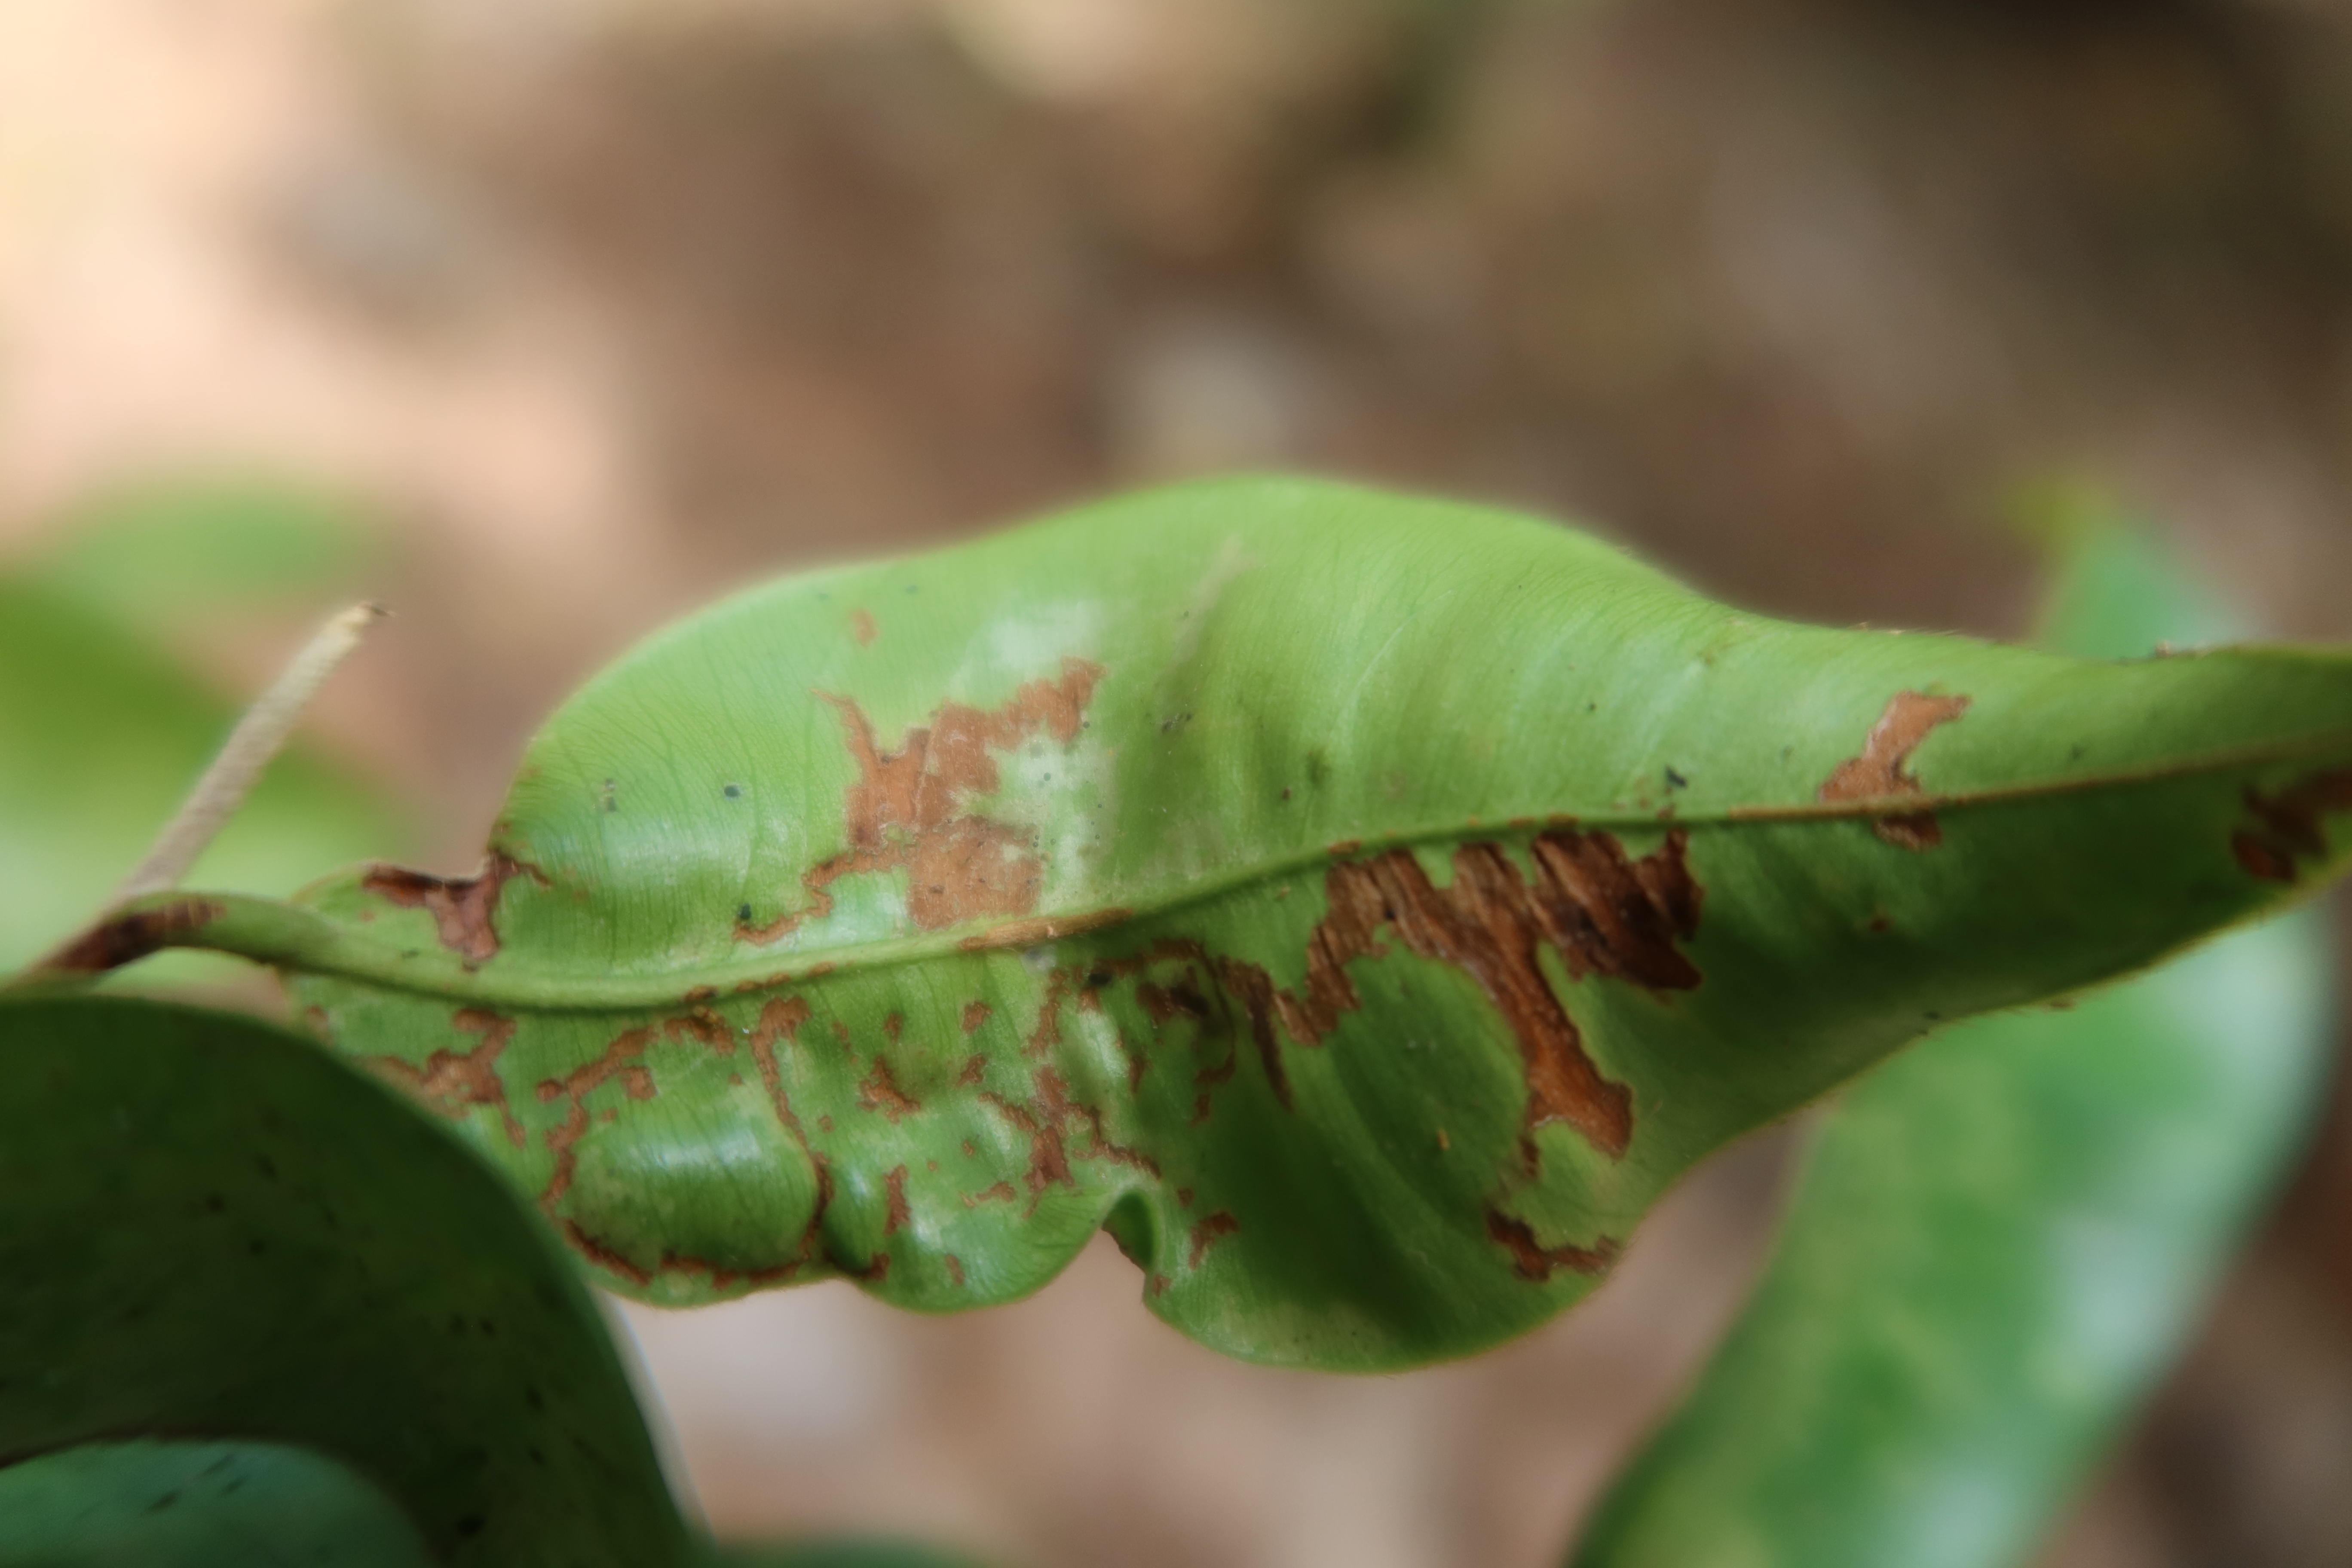
Label: Brown spots